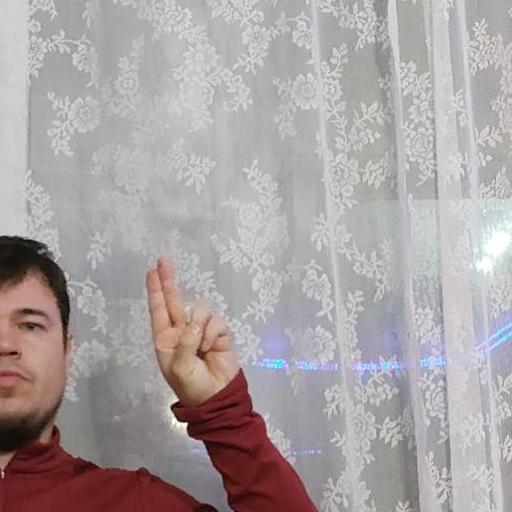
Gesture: two_up